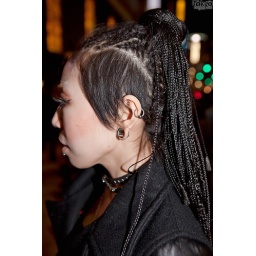
A Japanese girl with a stretched ear piercing on the street in Shibuya.